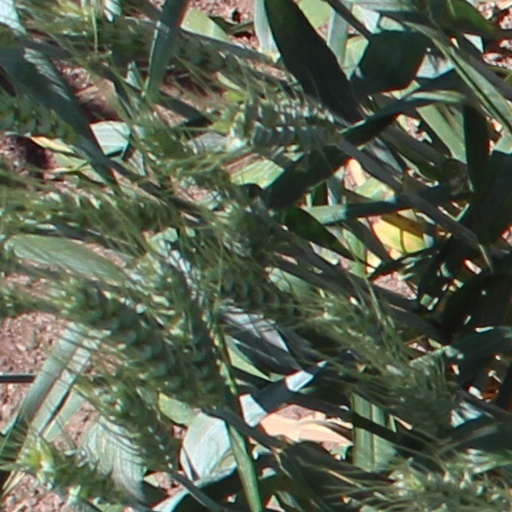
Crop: wheat